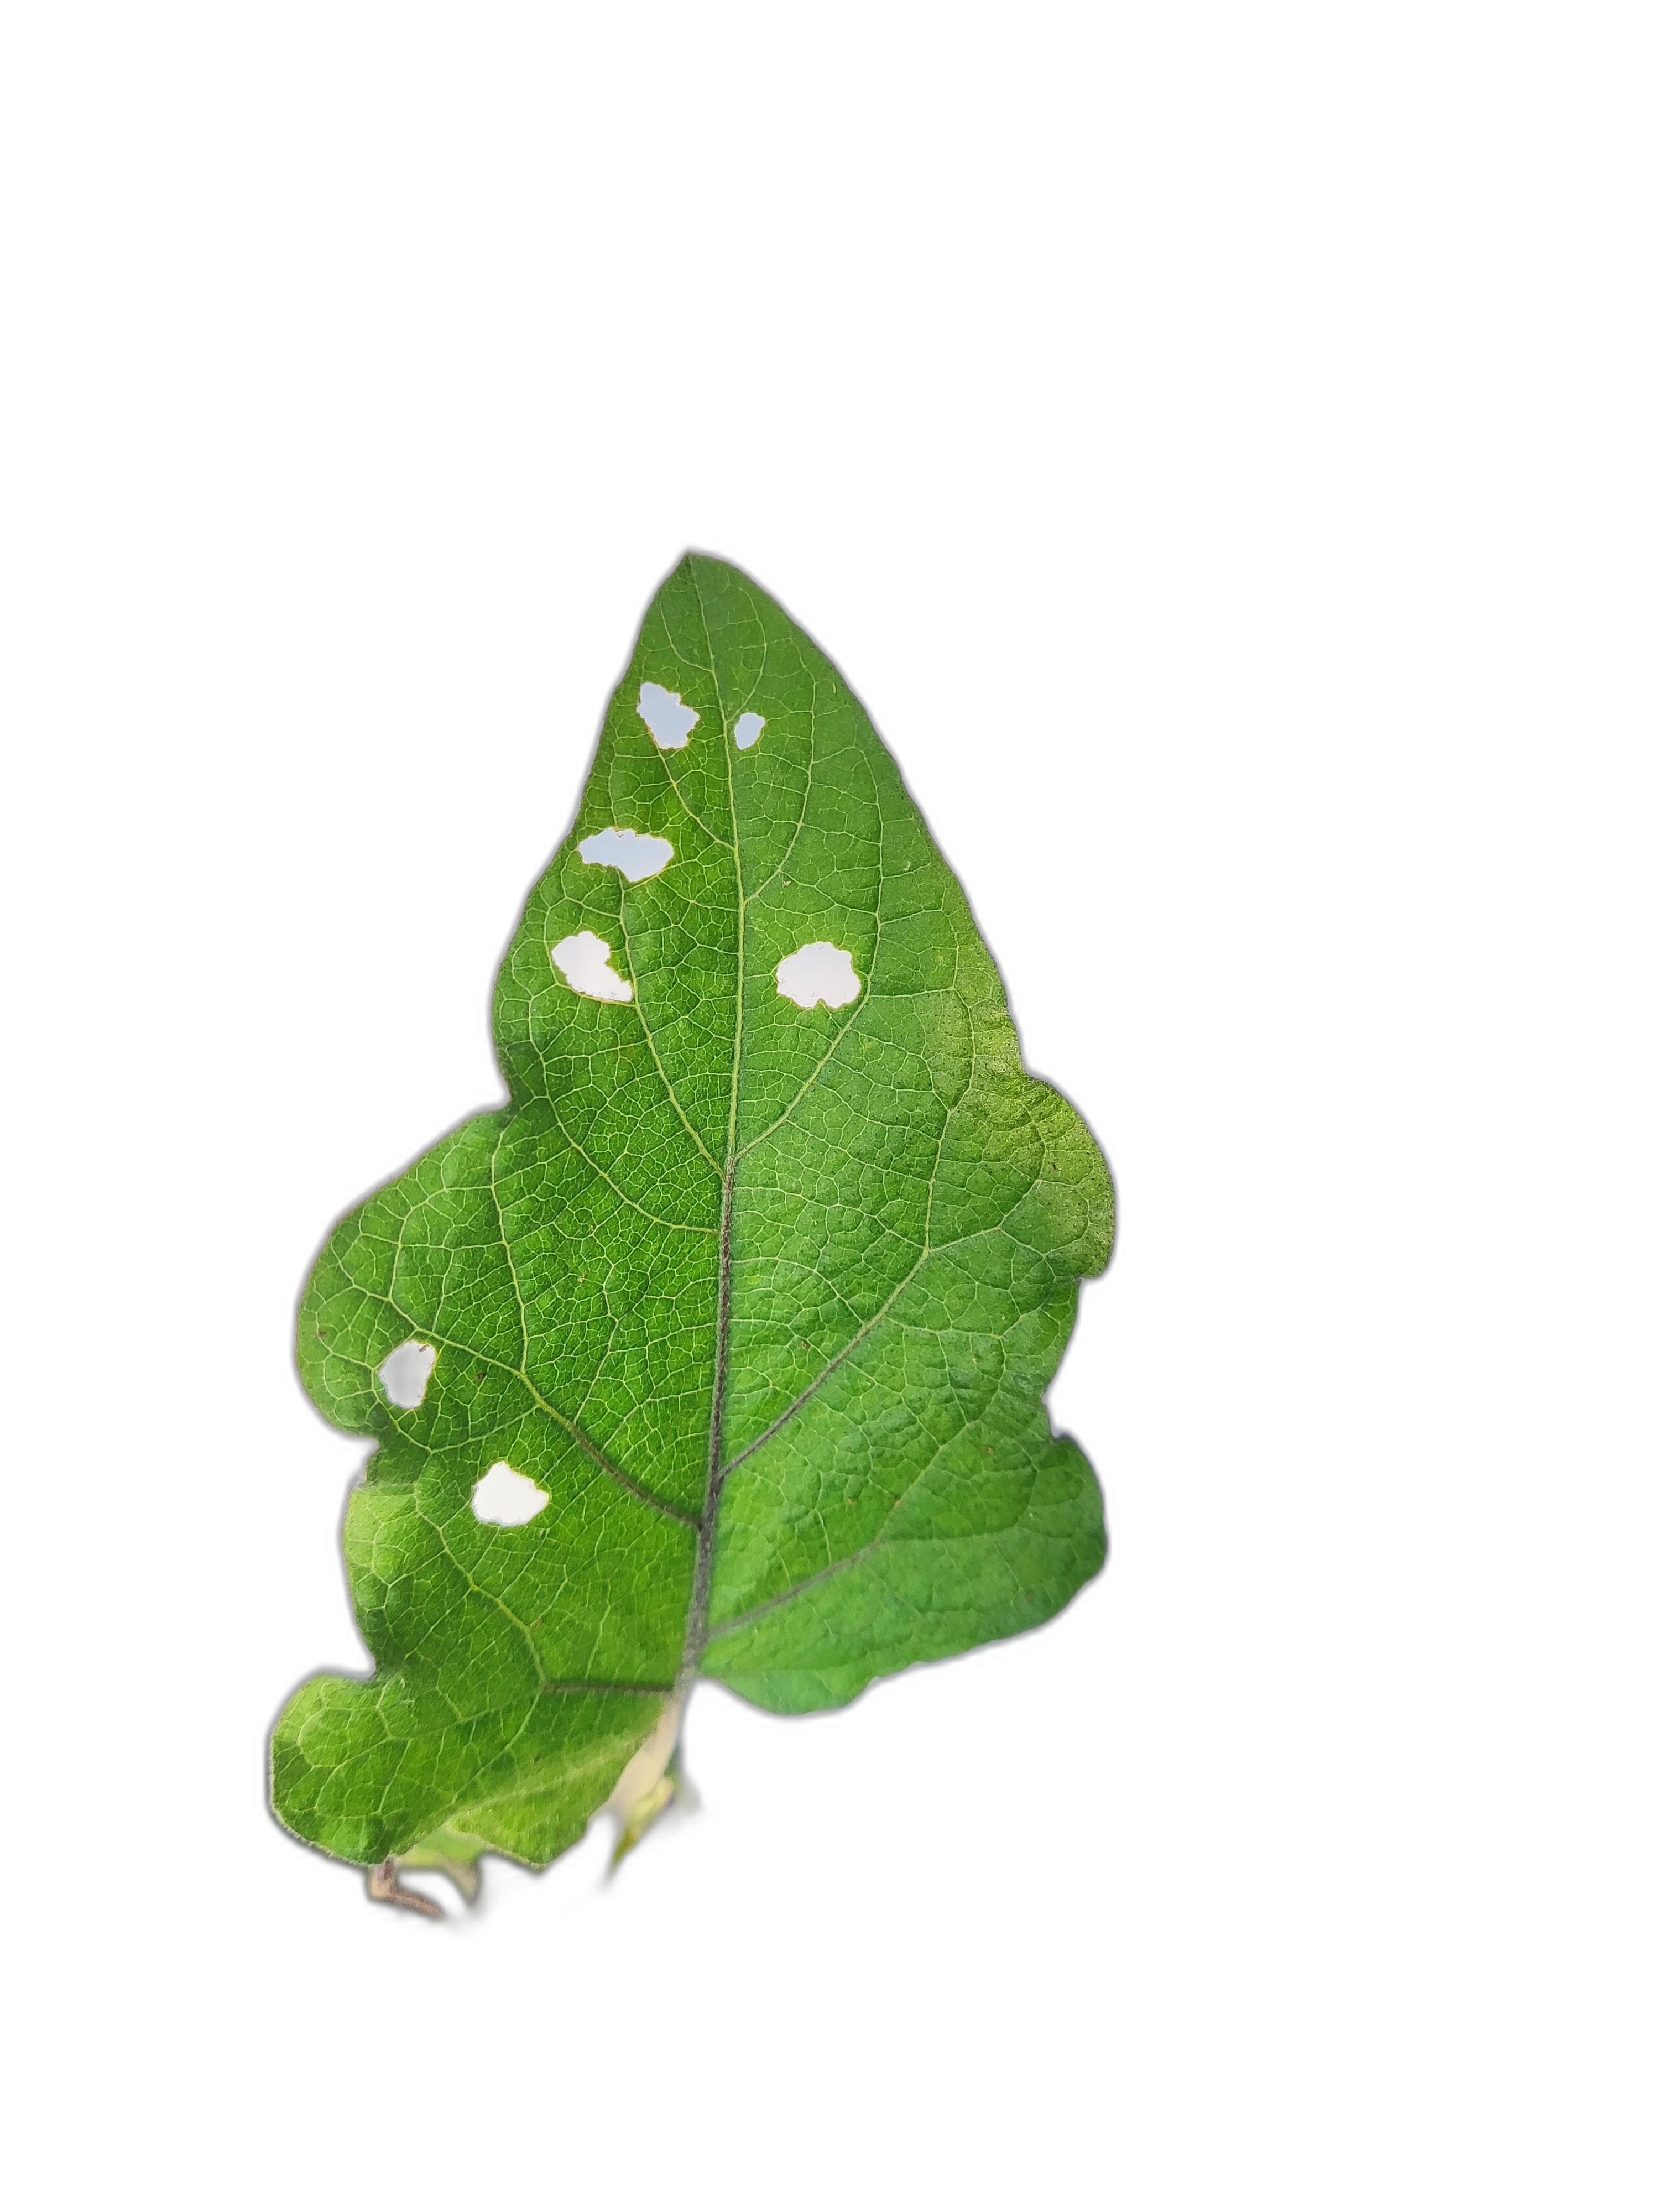
Label: Insect Pest Disease